Bombaat

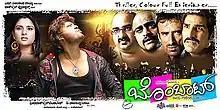
Poster

Bombaat is a 2008 Indian Kannada-language action film directed by D. Rajendra Babu (in his 50th film) and produced by Rockline Venkatesh. The film stars Ganesh and Ramya. The plot of the movie was criticized to be a hotchpotch of Telugu movies like "Dhee" and "Aata".